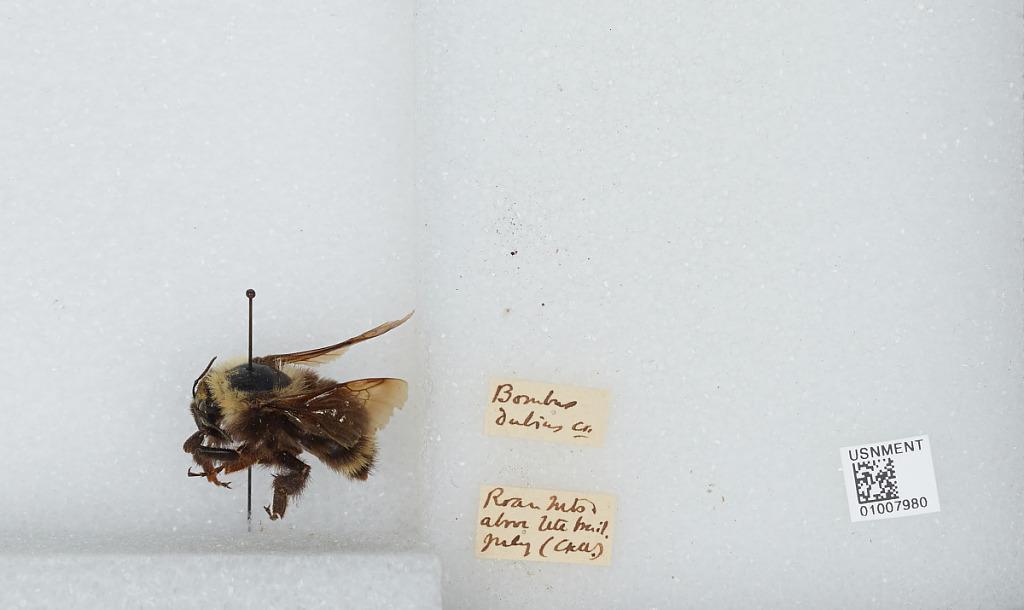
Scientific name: Bombus (Fervidobombus) californicus Smith
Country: United States
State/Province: Colorado
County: Larimer
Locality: above Ute Trail
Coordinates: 40.4278, -105.793